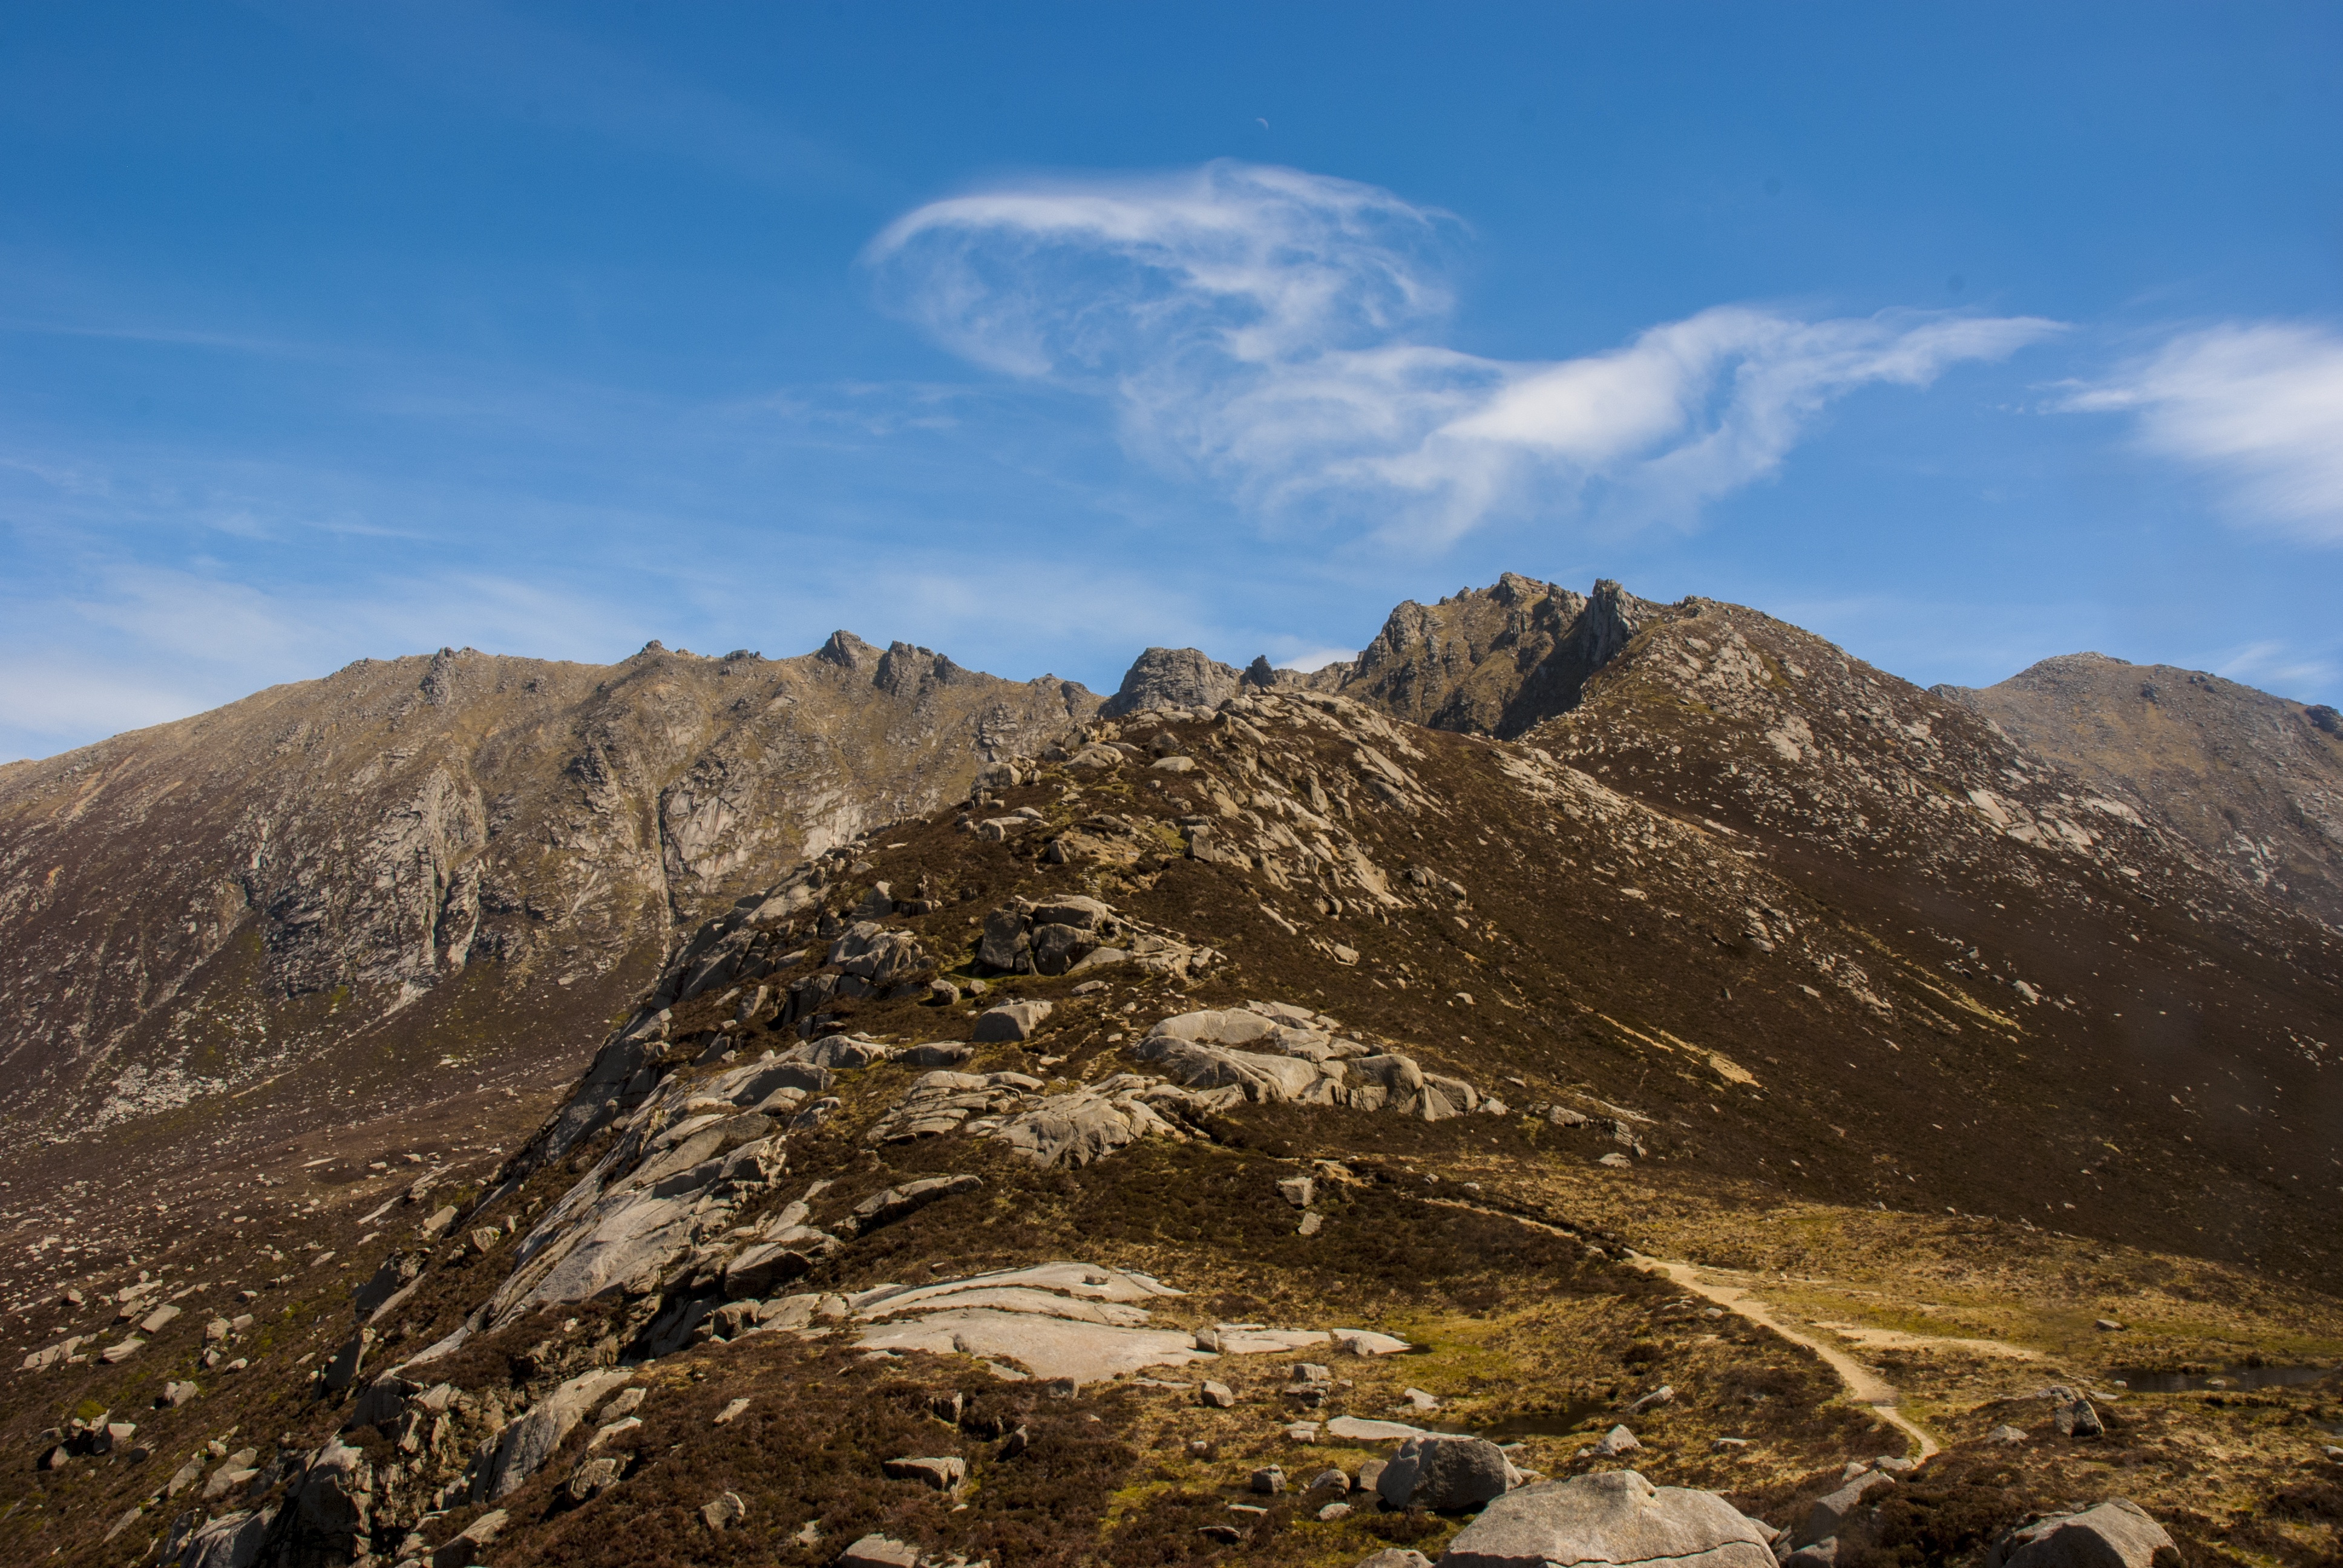
landscape, nature, rock, wilderness, walking, mountain, snow, cloud, hiking, hill, adventure, valley, mountain range, scenic, scenery, island, highland, ridge, summit, rocks, outdoors, hills, isle, mountains, alps, plateau, peaks, scene, scotland, scottish, fell, loch, arran, landform, mountain pass, geographical feature, mountainous landforms